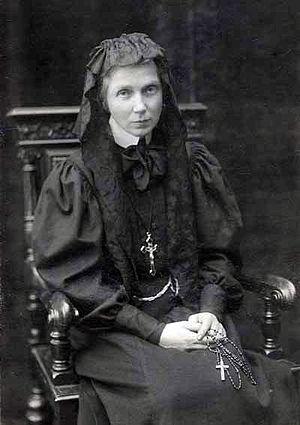
Cette liste de saints concerne les saints, bienheureux, et vénérables reconnus comme tels par l'Église catholique, ayant vécu au XXᵉ siècle. Sur cette période, l'Église a donné comme modèles évangéliques 152 saints et 2 038 bienheureux.
Cette page dresse la liste des béatifications prononcées par le pape Jean-Paul II.
Urszula Ledóchowska est une religieuse polonaise fondatrice des Ursulines du Cœur de Jésus Agonisant et reconnue sainte par l'Église catholique.